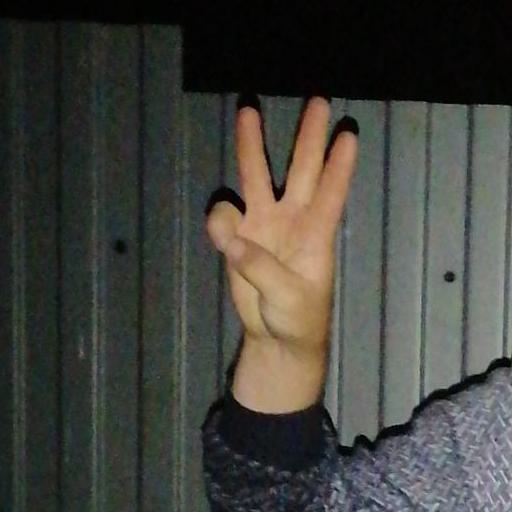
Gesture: three